Reis–Bucklers corneal dystrophy

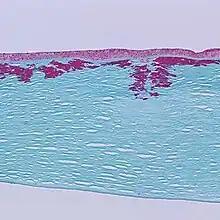
Reis-Bücklers corneal dystrophy. Light microscopy of cornea showing characteristic red stained deposits of mutated transforming growth factor beta-induced protein in the superficial corneal stroma. Masson's trichrome stain.

The diagnosis of Reis-Bücklers corneal dystrophy is based on the clinical presentation, rather than labs or imaging. Sometimes it is difficult to distinguish the disease from honeycomb dystrophy.